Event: Ecuador Earthquake
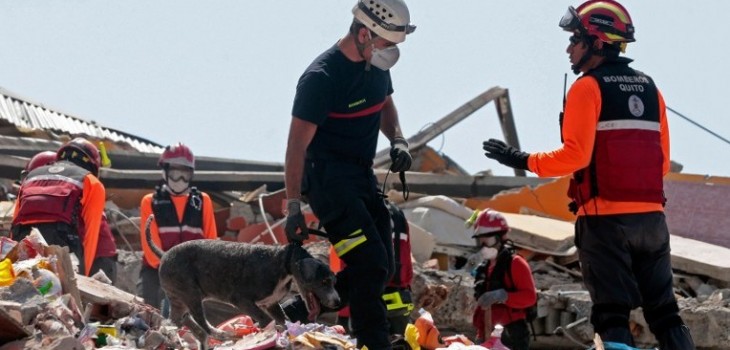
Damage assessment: damage